Chimo (music)

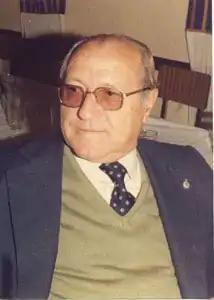
Composer José María Ferrero Pastor (1926-1987)

Chimo (Marxa mora, march of the Moors) is a march and an integral part of the fiestas Moros i Cristians in Ontinyent, for which it is considered a kind of anthem. It was composed especially for this purpose by José María Ferrero Pastor in 1964 and is also used in the performance of Moros i Cristians in other places.